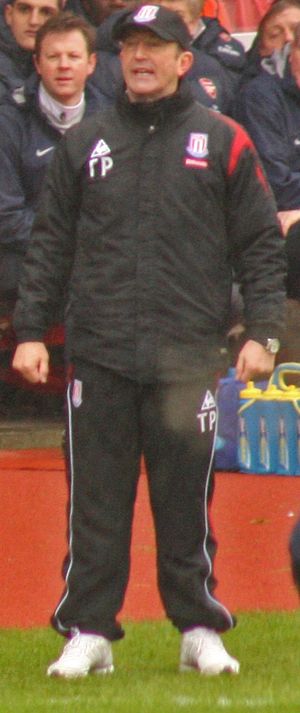
Tony Pulis
Tony Pulis
"Anthony Richard ""Tony"" Pulis er en tidligere walisisk fodboldspiller og nuværende træner, der p.t. er arbejdsløs efter at have forladt Middlesbrough. Han har tidligere trænet blandet andet West Bromwich Albion, Bristol City, Plymouth, Portsmouth, Stoke City F.C. og Crystal Palace F.C.